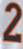
Number: 2